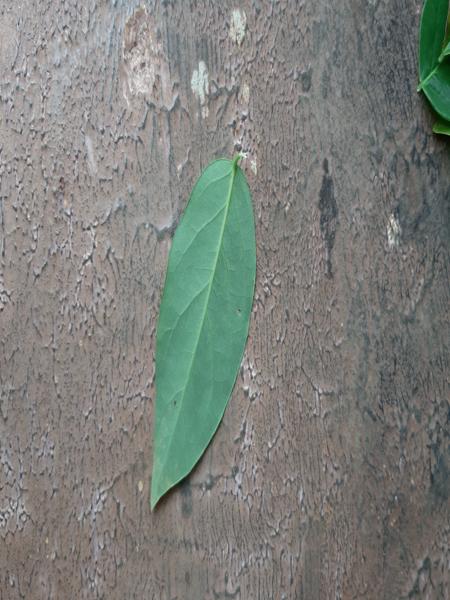
Plant: Amla